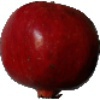
Label: Pomegranate 1